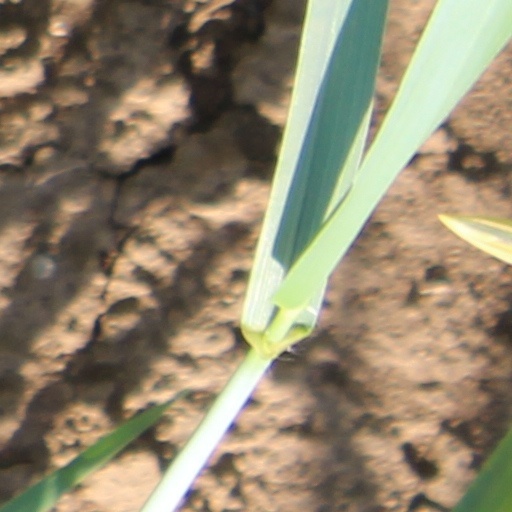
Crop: wheat